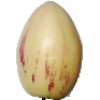
Label: pepino